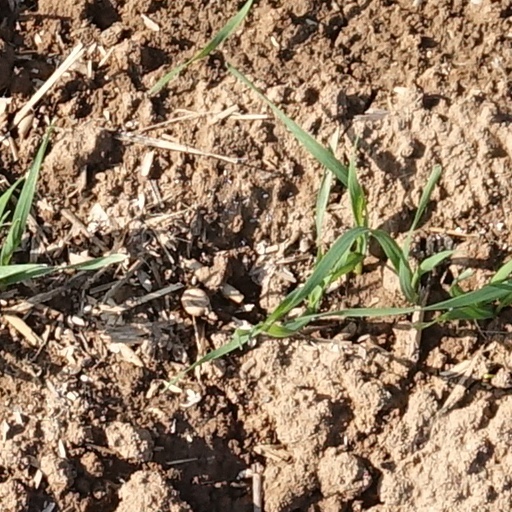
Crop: wheat